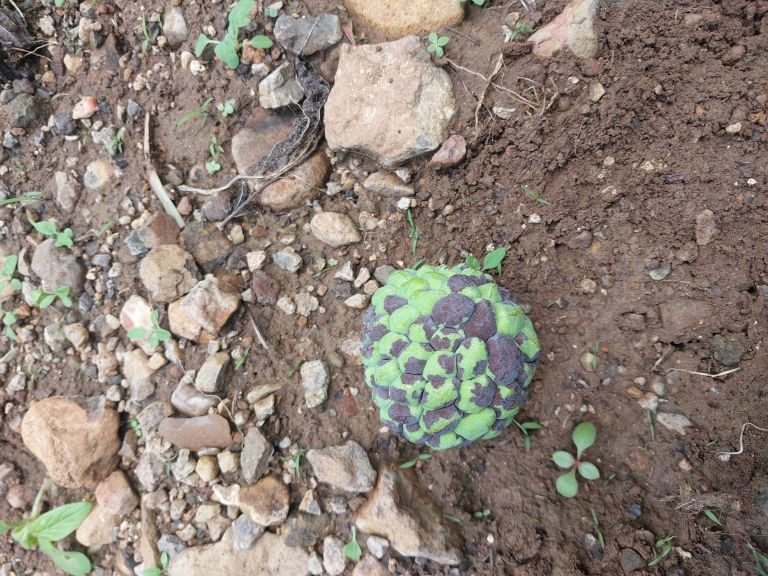
Disease label: Diplodia Rot